Tang He

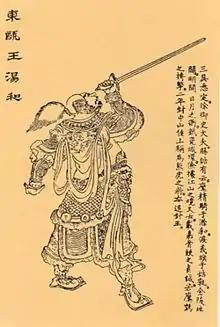
Tang He

Tang He (1326–1395), courtesy name Dingchen, was a significant character in the rebellion that ended the Yuan dynasty and was one of the founding generals of Ming dynasty. He came from the same village as Zhu Yuanzhang and joined Guo Zixing's Red Turban Rebellion, a millenarian sect related to the White Lotus Society, at the time of its original uprising, in March 1352. Tang was promoted quickly in rank as Guo's army grew. After conquering Jiqing (present-day Nanjing) City and Zhenjiang City, which was under the command of Zhu Yuanzhang, he was promoted to Yuan Shuai (wing commander), and after conquering Changzhou in April 1357, Tang was placed in command there with the rank of deputy assistant chief of the commission of military affairs. In 1367, he was sent south to defeat Fang Guozhen's and Chen Youding's forces, and then campaigned in Shanxi, Gansu, and Ningxia under the command of Xu Da. He was granted the title Duke Xingguo. Tang He died in August 1395, one of the few founding generals of the Ming dynasty who had a natural death.